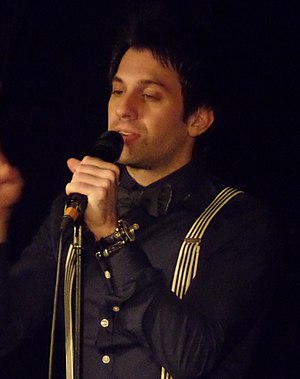
Scott Bradlee
Scott Bradlee i 2015 med Postmodern Jukebox.
Scott Bradlee er en amerikansk musiker, pianist og arrangør. Han er bedst kendt for sine virale videoer på YouTube, der inkluderer hans arbejde med Postmodern Jukebox, der en skiftende samling af musikere, der spiller moderne populærmusik i forskellige historiske musikgenrer.